Sopra Steria

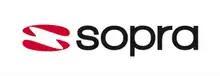
Logo of Sopra. The motto of the company was "Talented together"

Sopra was seated in Annecy, France. The company had a revenue of €1.349 billion (2013) and 16,290 (Dec. 2013) employees. It was founded in January 1968 by Pierre Pasquier, François Odin and Léo Gantelet. In March 2014, Sopra Group was renamed Sopra. In April 2014, Sopra announced a merger with Steria in an attempt to become the European leader in computer services. Sopra is a consulting, IT services, and software development company. Its subsidiary Sopra Banking Software develops and distributes software for the financial services market.